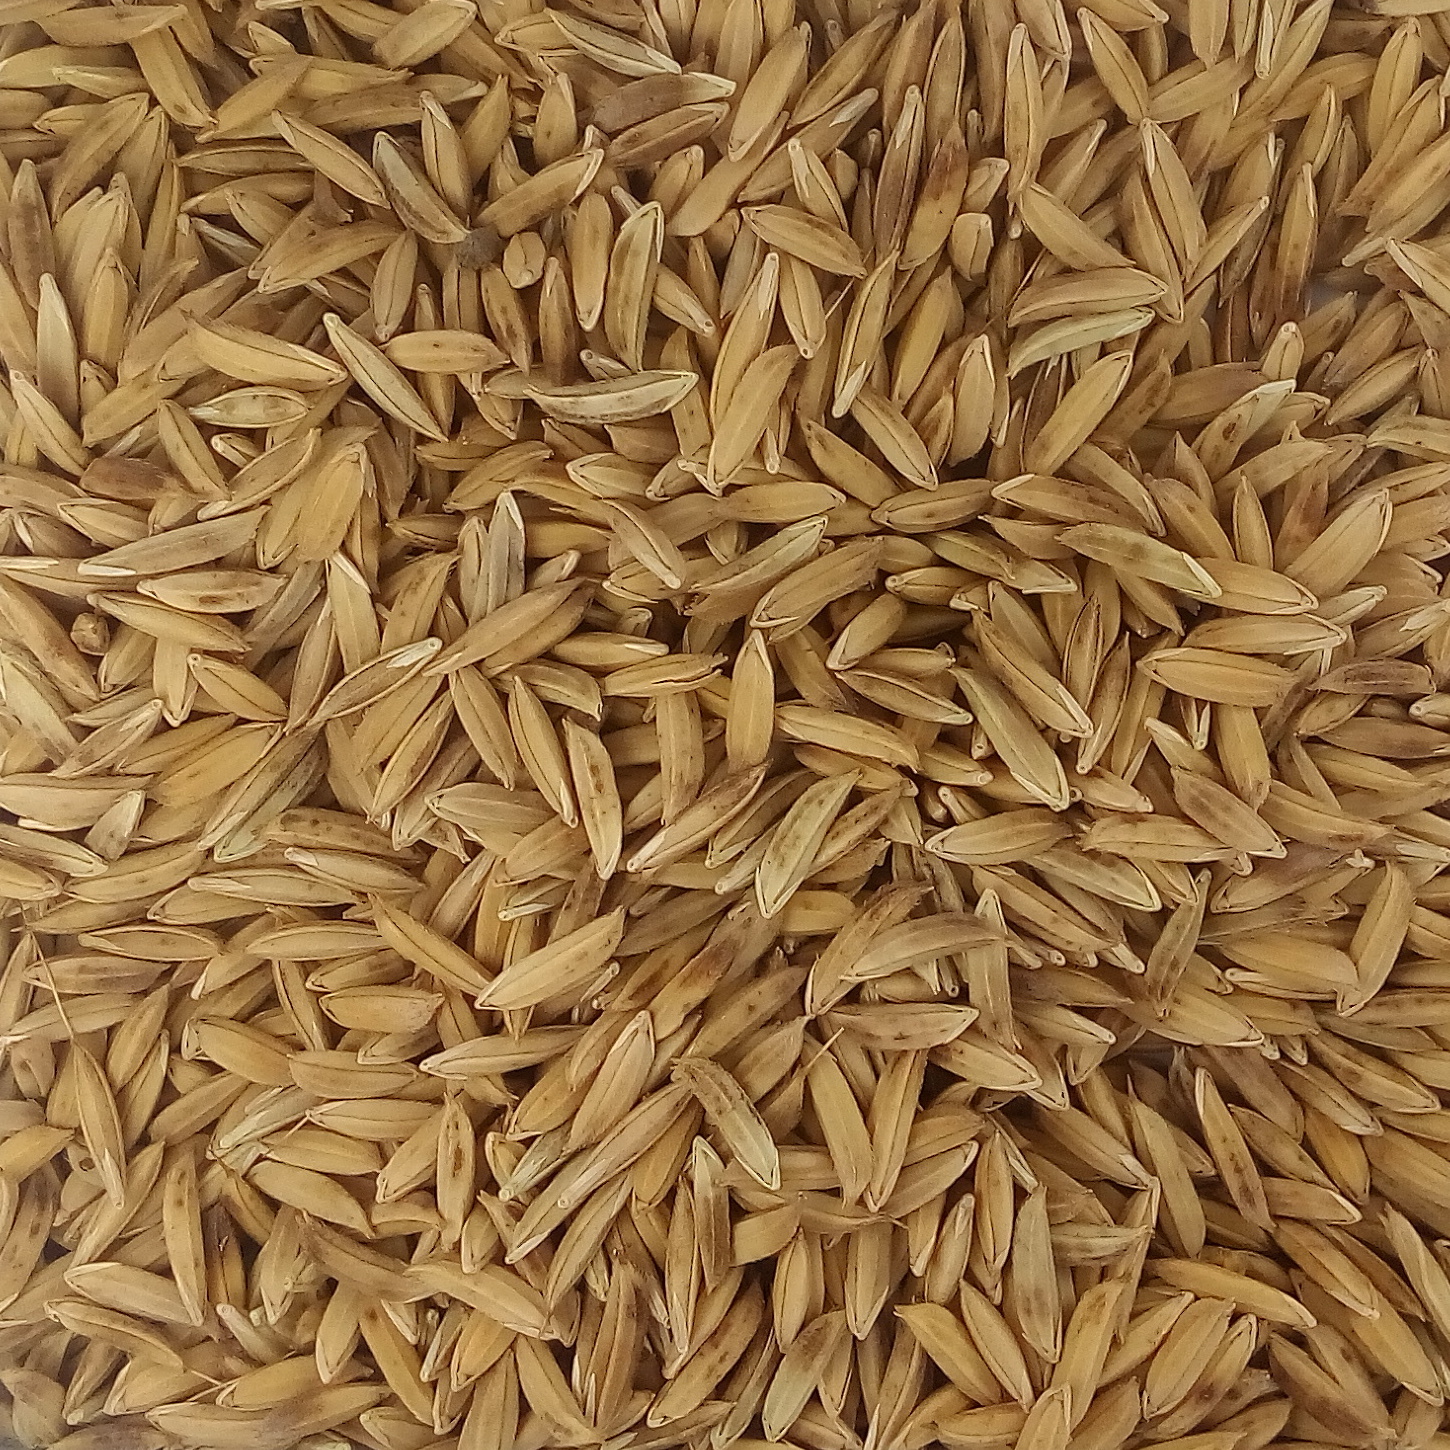
Rice seed variety: BAS_370